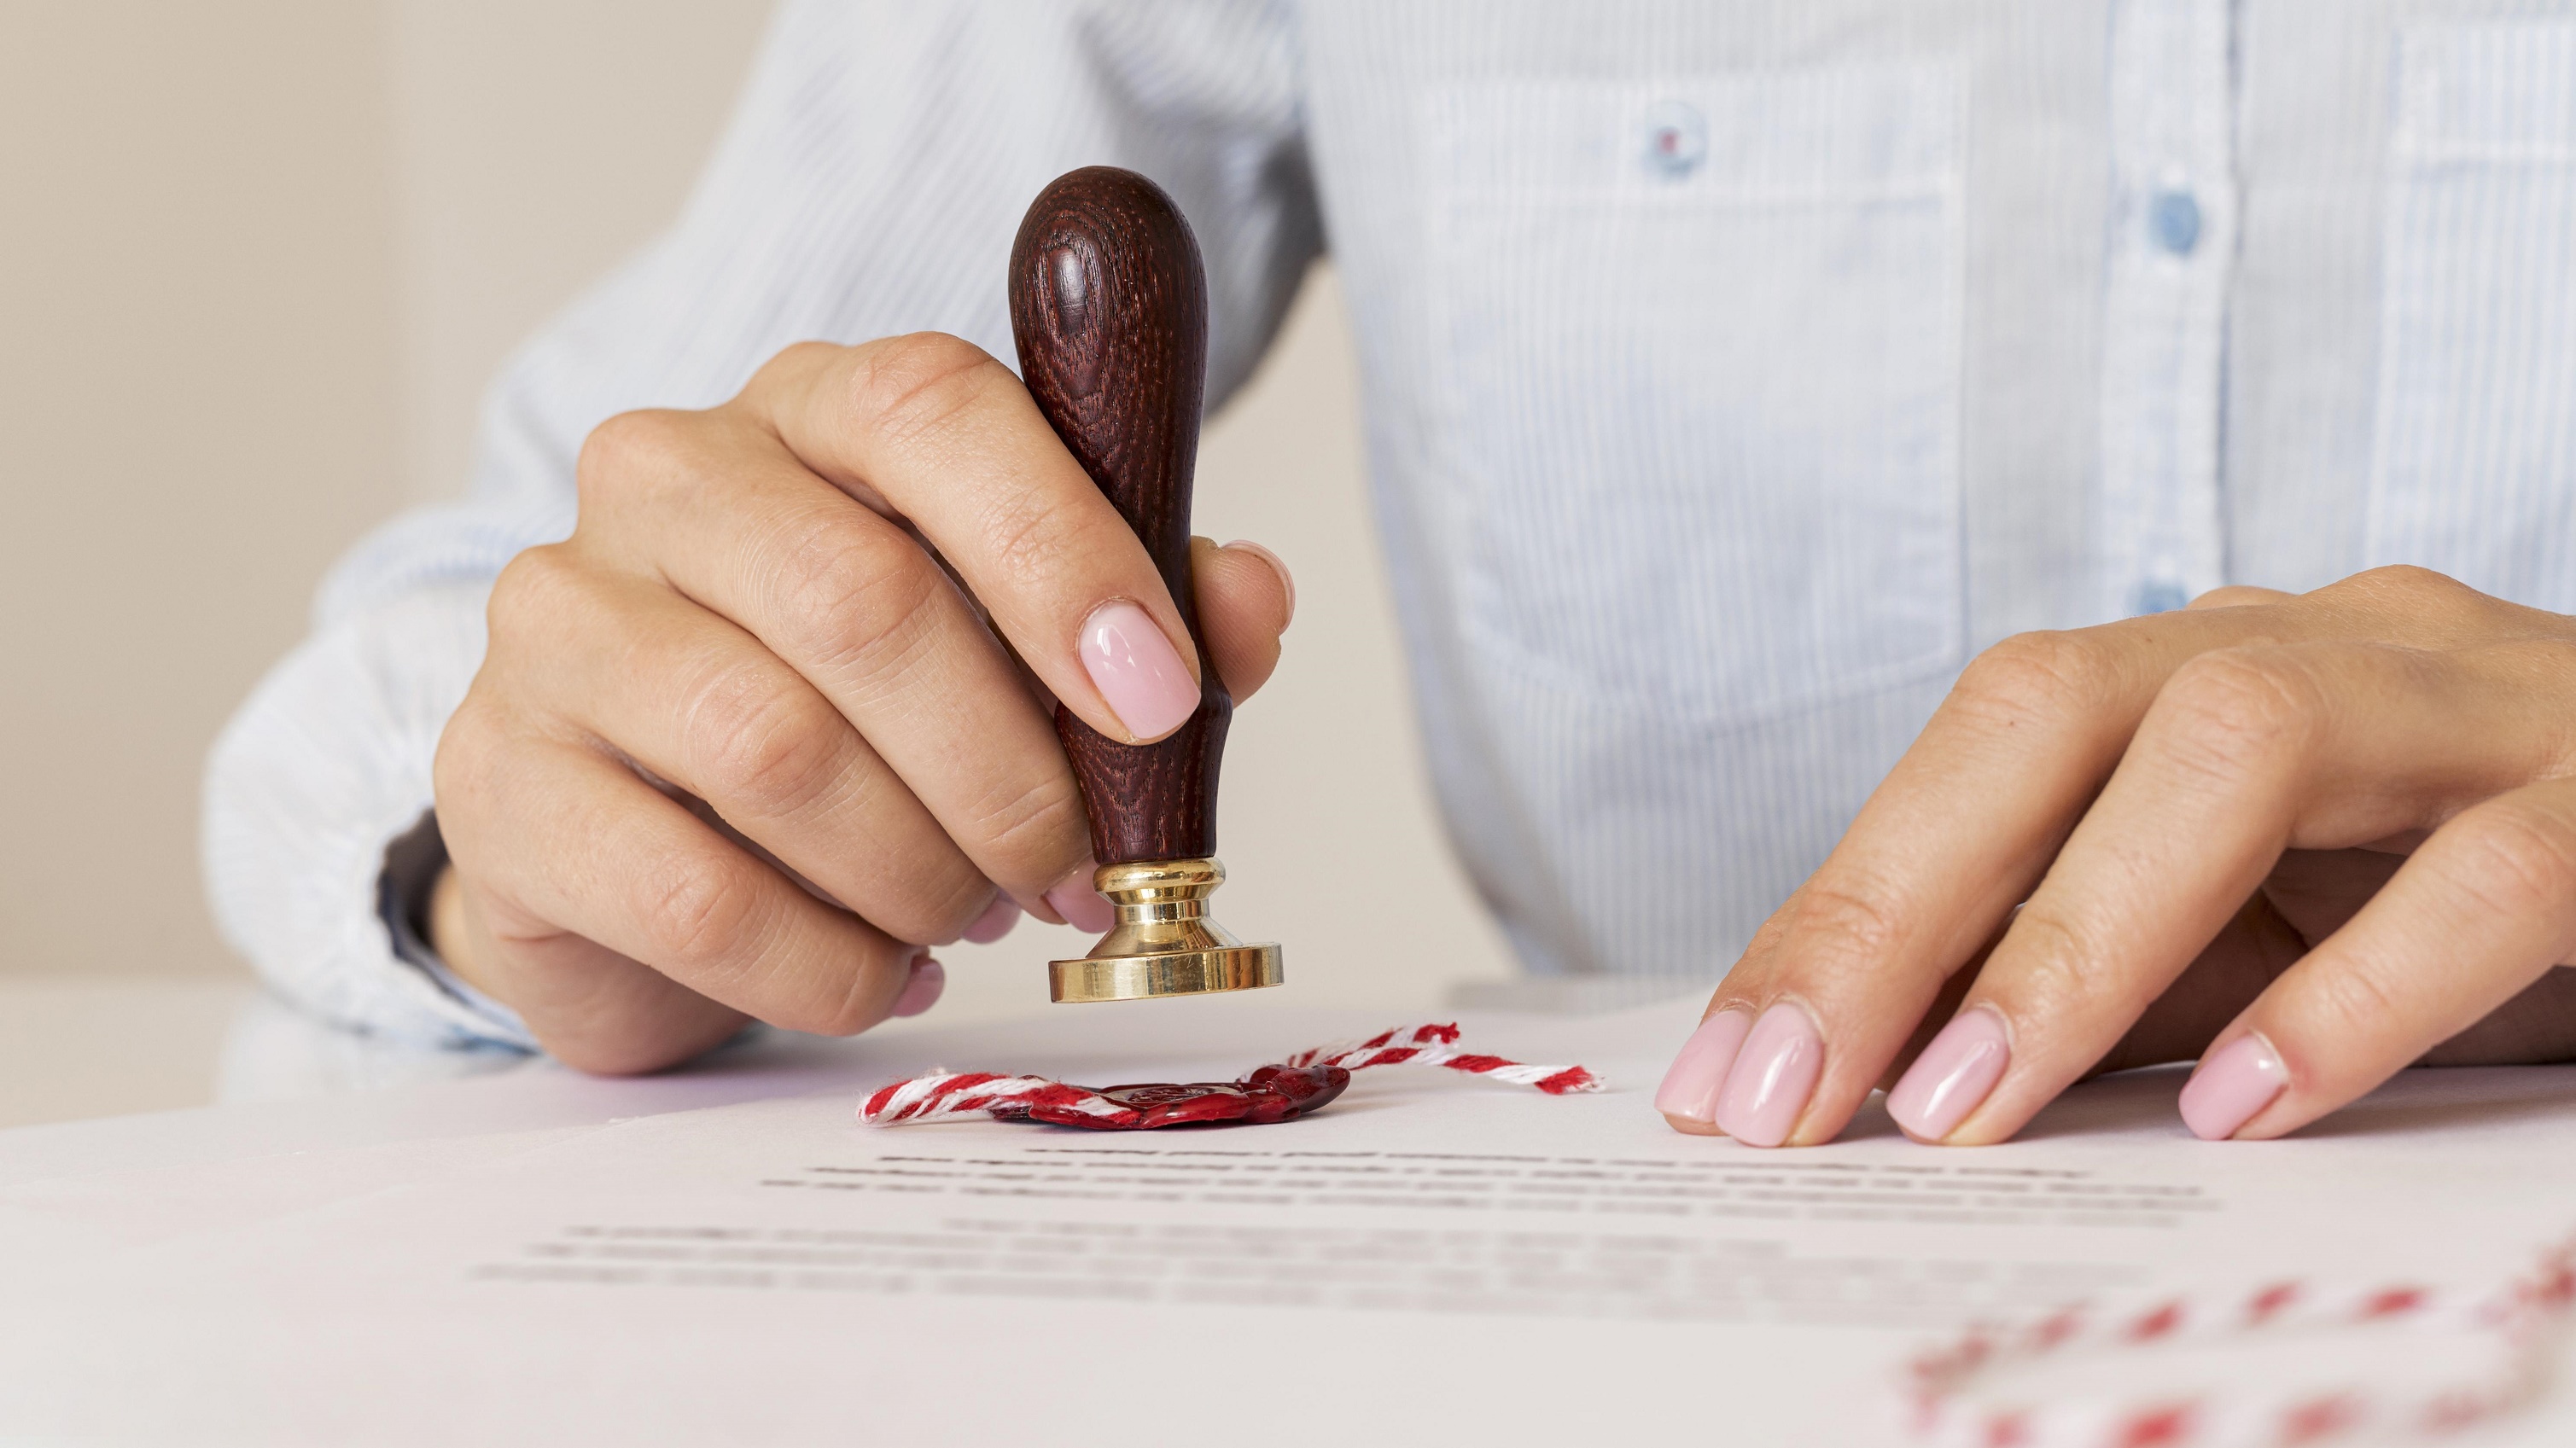
registration, hand, gesture, nail, kitchen utensil, thumb, finger, Material property, office supplies, writing instrument accessory, font, wrist, blazer, stationery, writing, fashion design, cutlery, tool, engineering, fashion accessory, wood, jewellery, writing implement, magenta, brand, carmine, paper, Office instrument, pen, formal wear, job, peach, employment, document, tableware, paper product, spoon